The Snitching Hour

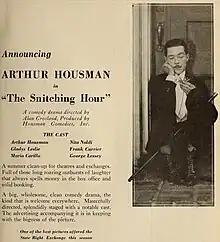

The Snitching Hour is a lost 1922 American silent comedy film directed by Alan Crosland and starring Arthur Housman, Gladys Leslie, and Nita Naldi.